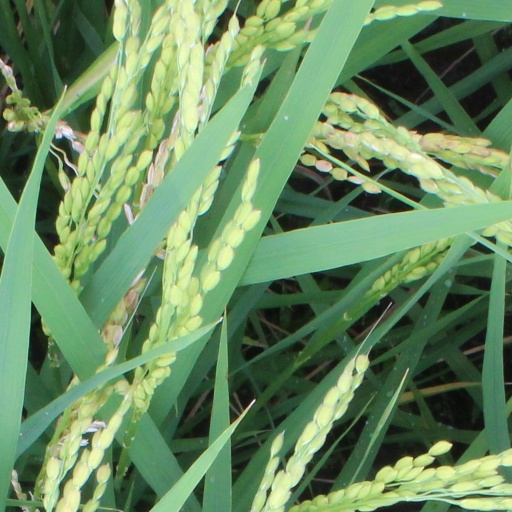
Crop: rice